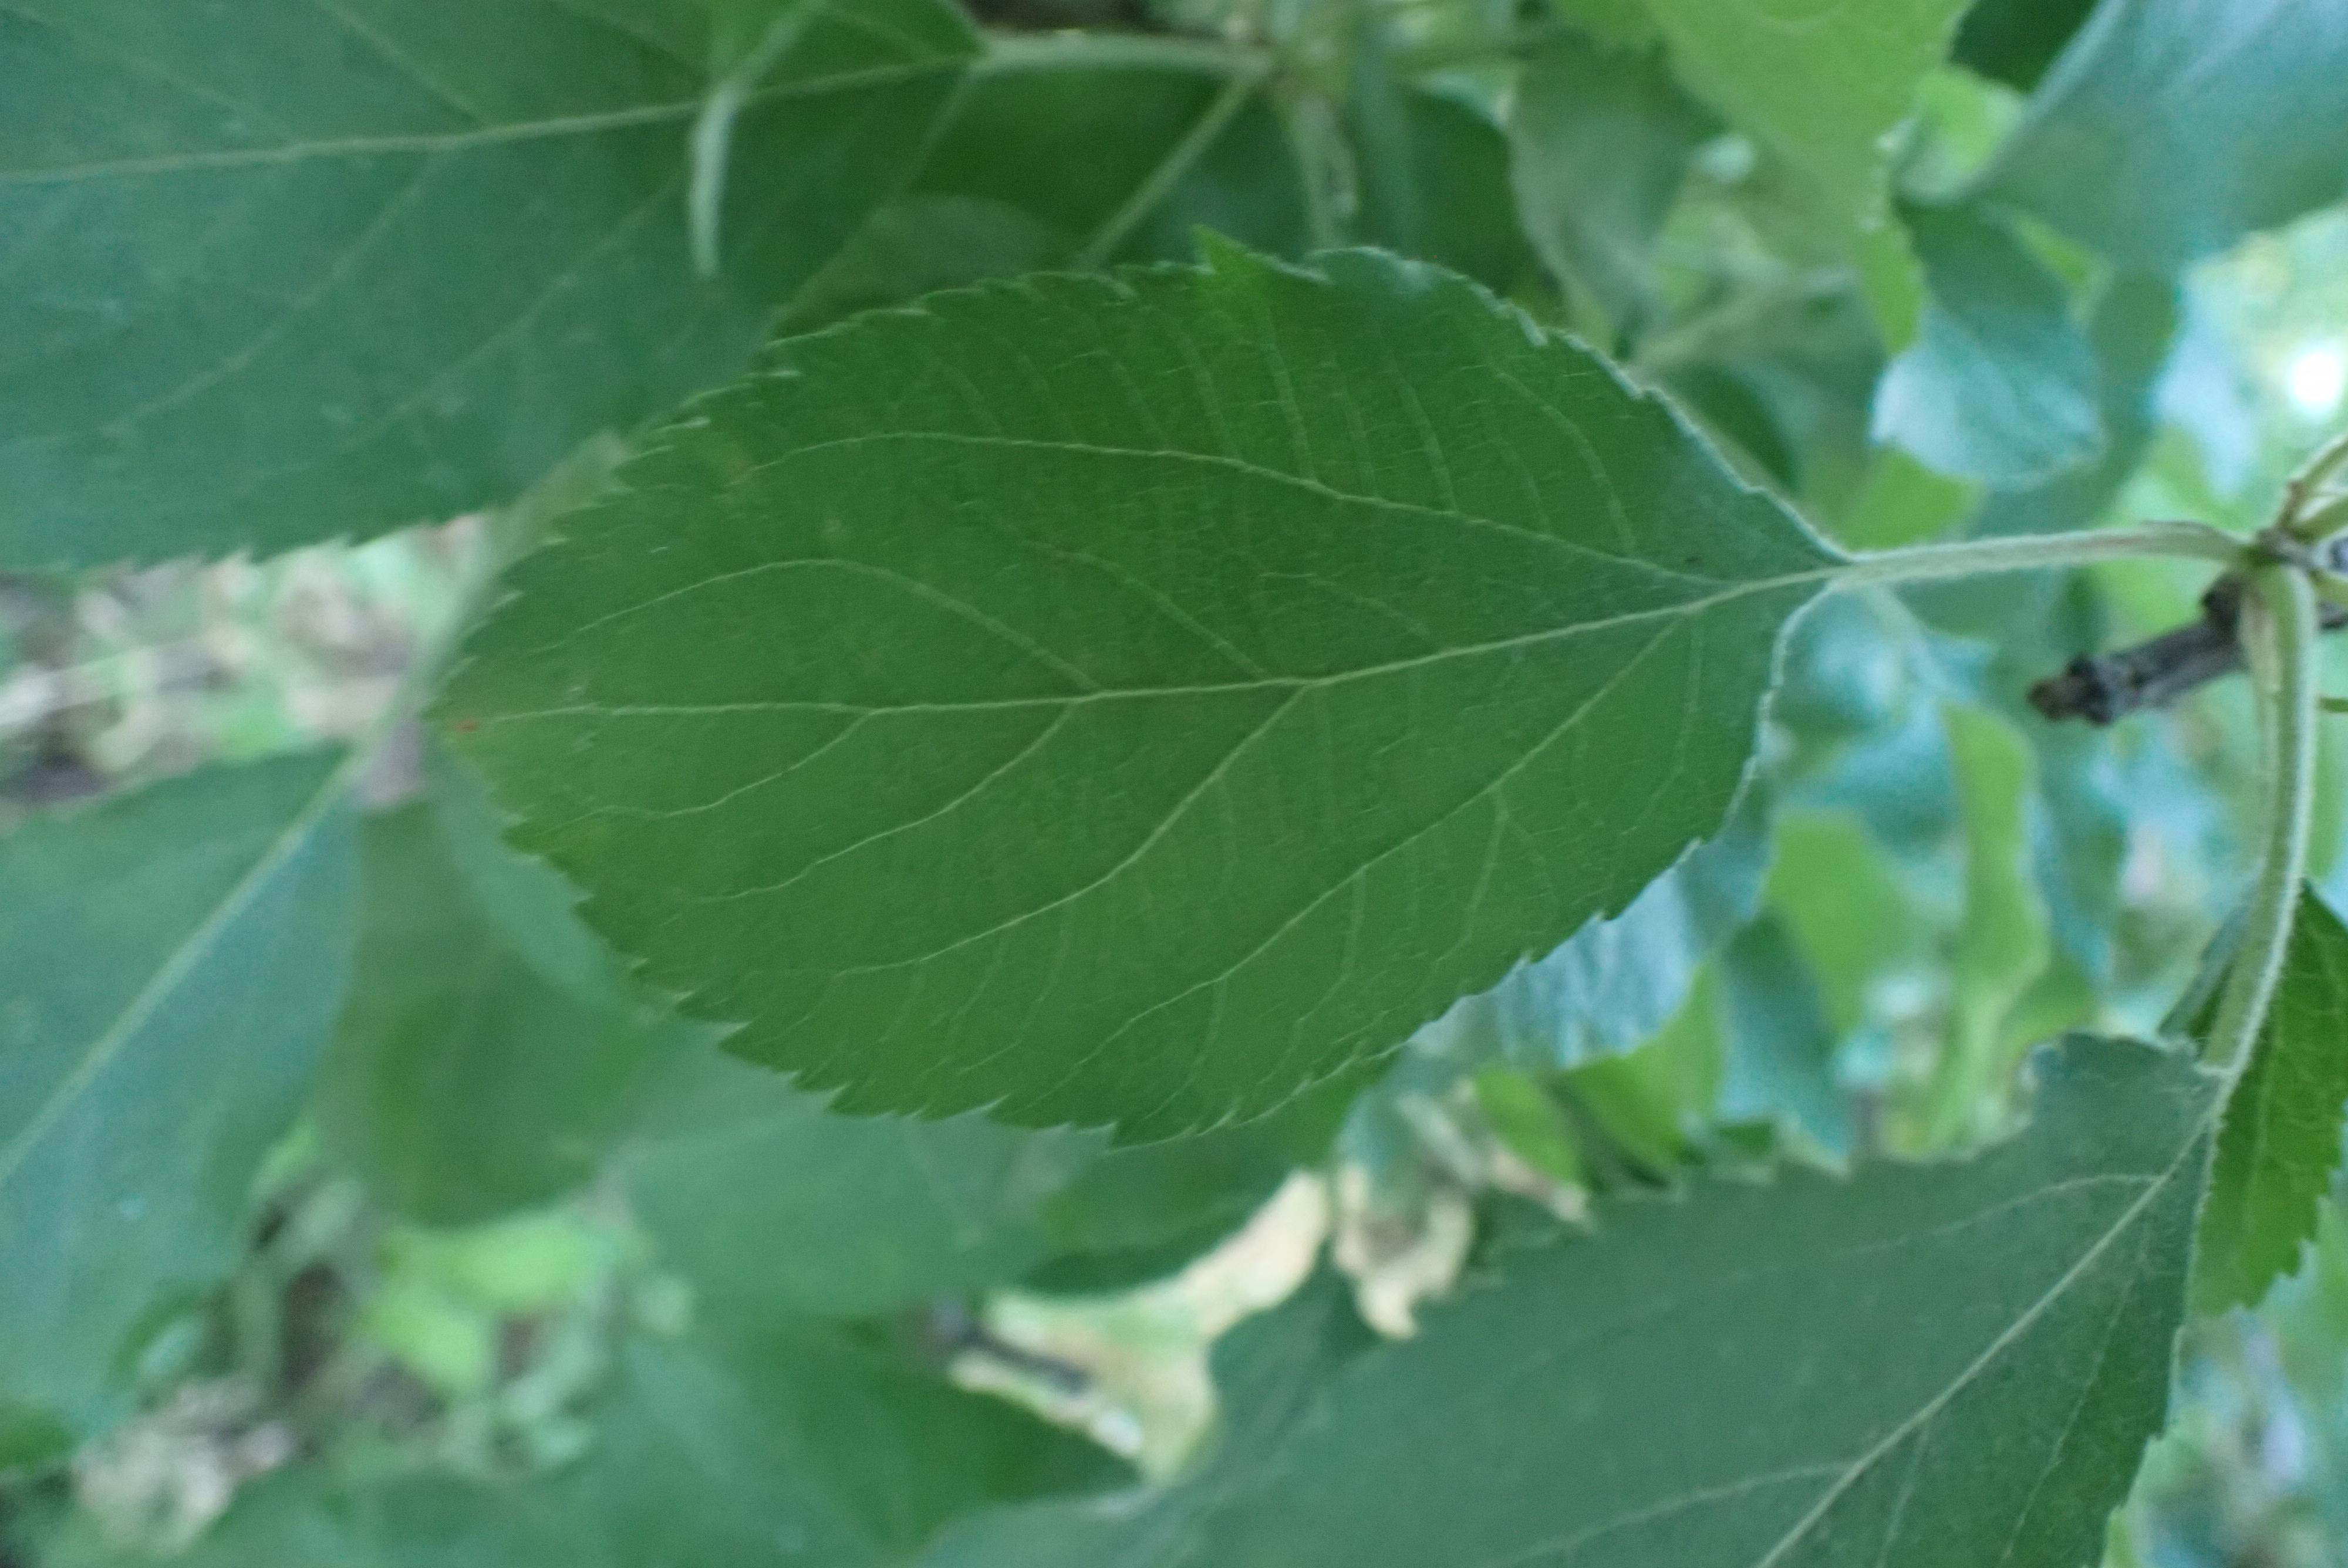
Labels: healthy